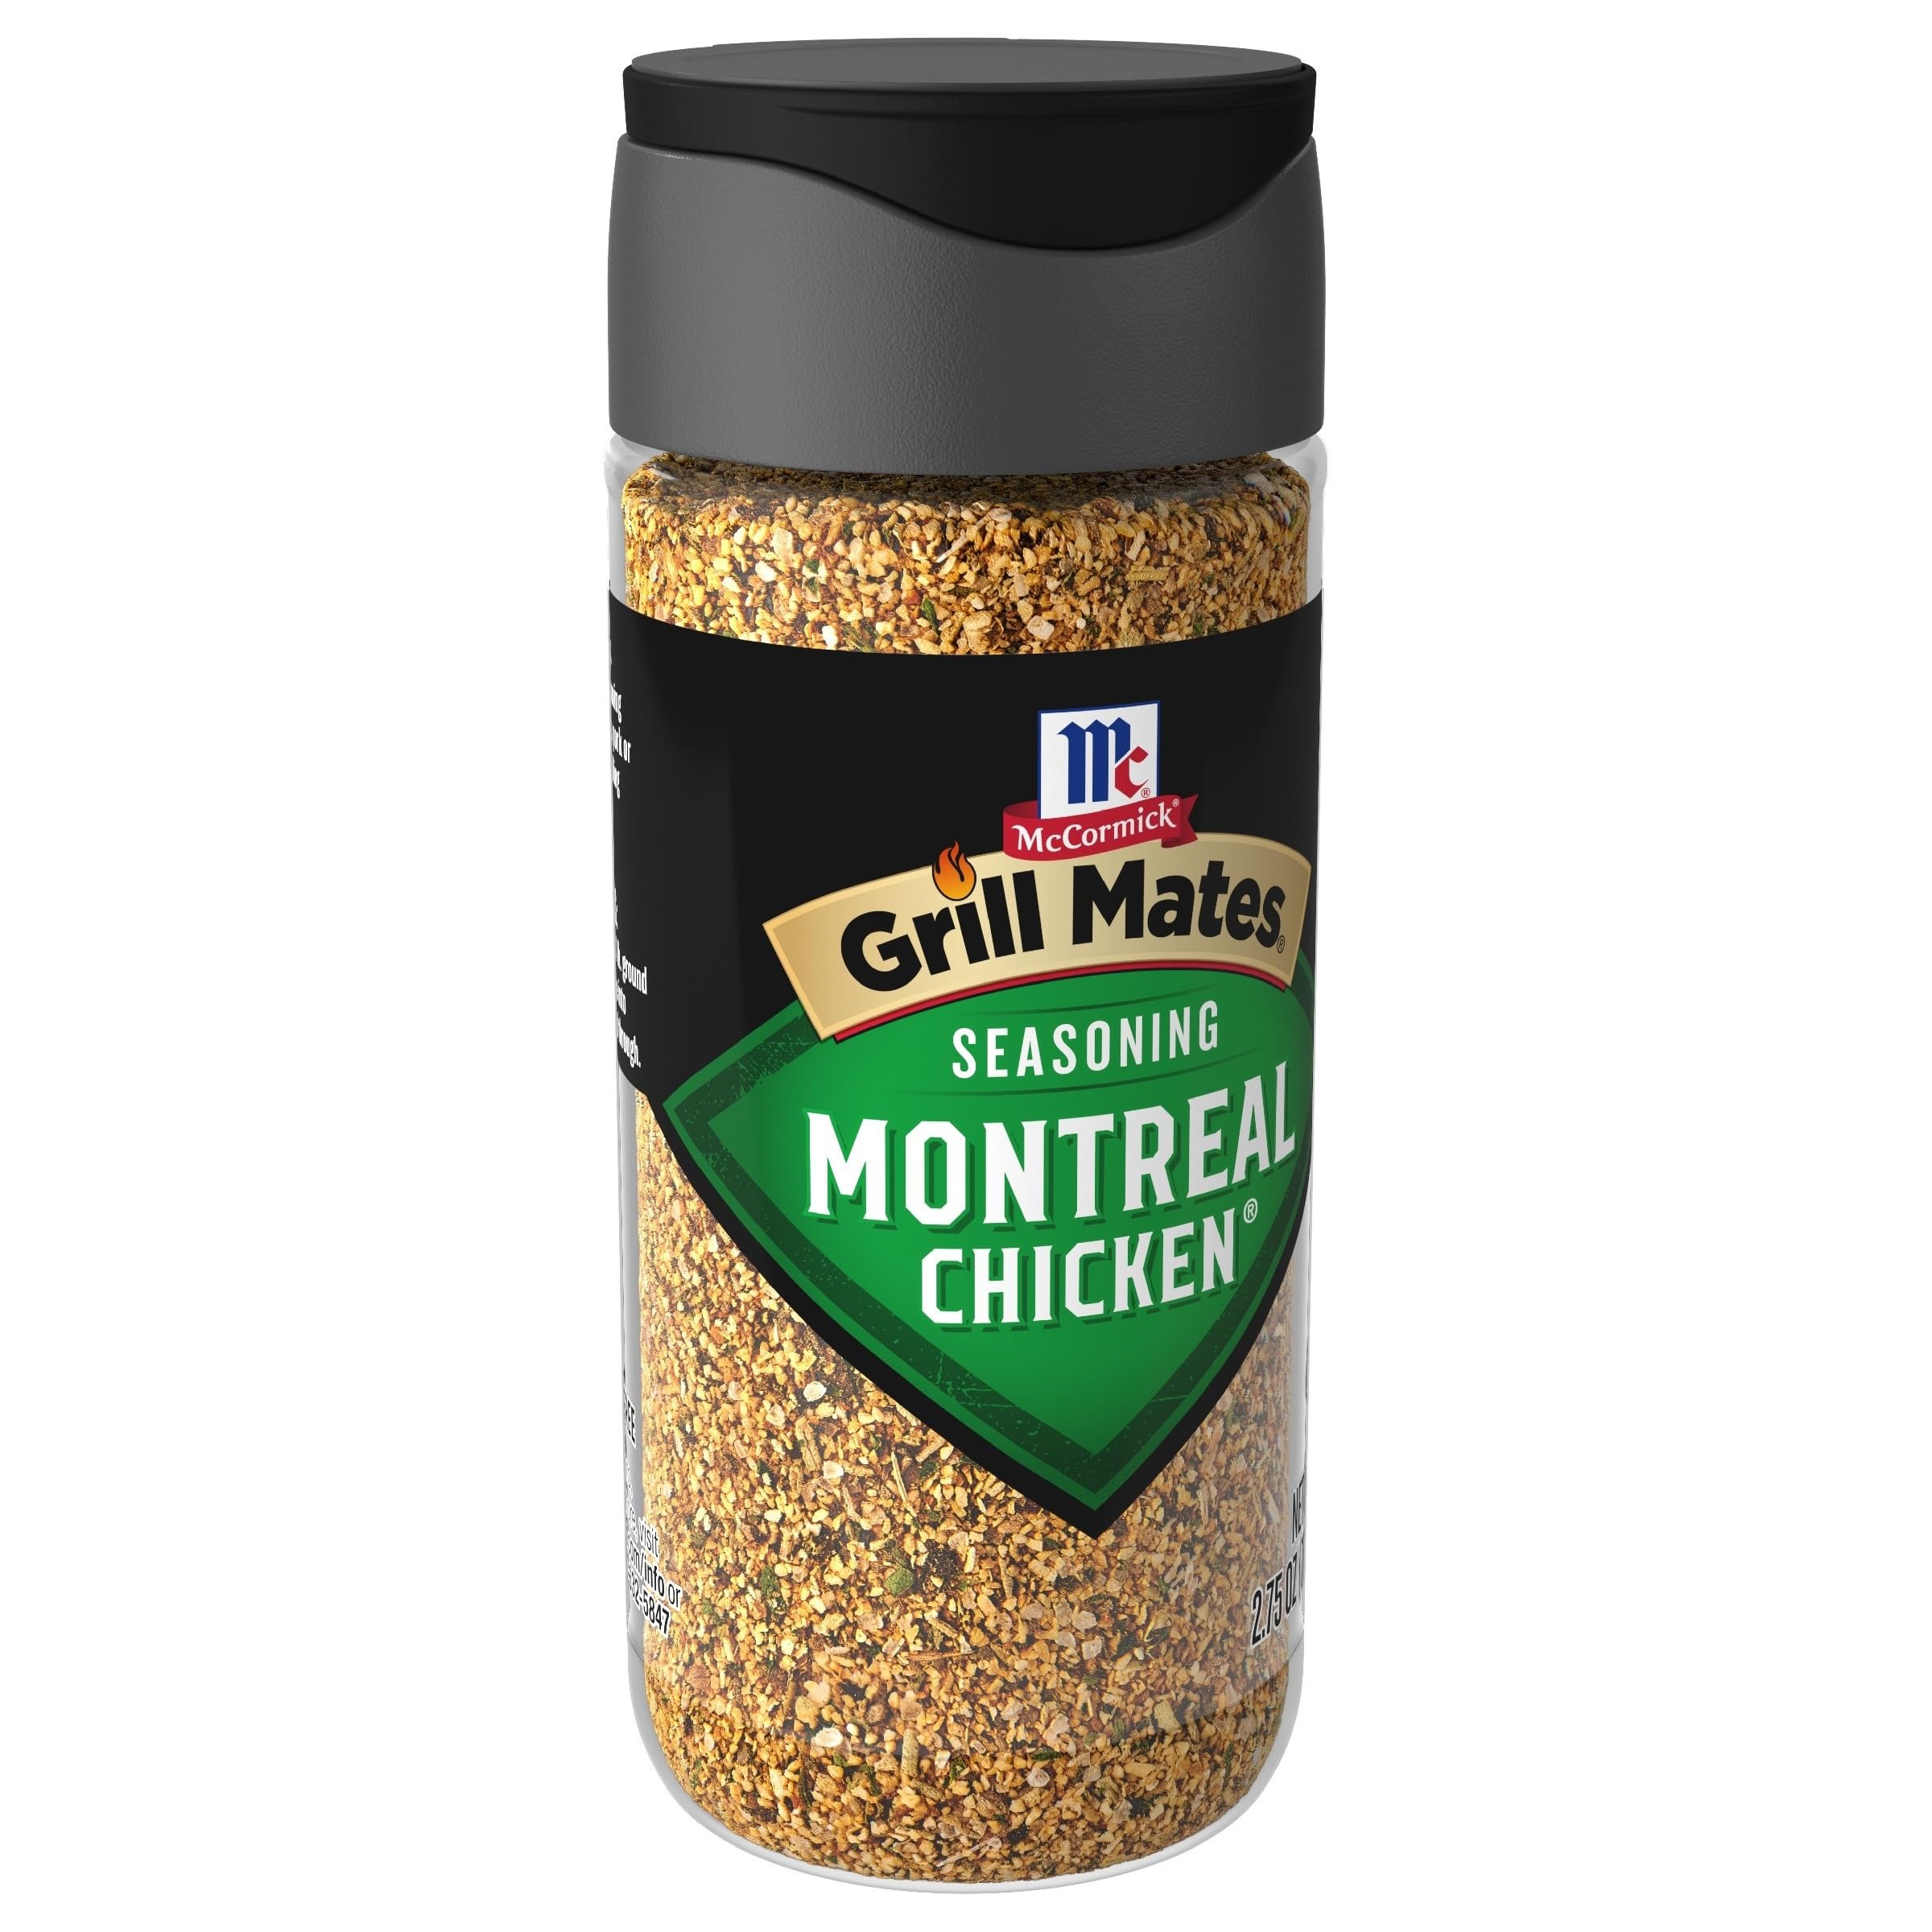
Item Name: McCormick Grill Mates Montreal Chicken Seasoning, 2.75 oz (Pack of 6)
Bullet Point 1: Bold blend of garlic, salt, onion, peppers, orange peel, paprika
Bullet Point 2: No MSG added
Bullet Point 3: Made with McCormick spices & herbs
Bullet Point 4: Ideal for chicken, pork and seafood dishes
Bullet Point 5: PREP TIP: Just shake 1 tbsp. seasoning per 1 lb. of chicken before grilling or broiling
Value: 16.5
Unit: Ounce

Price: 2.185